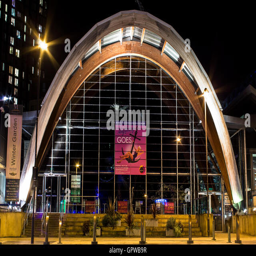
winter garden in the night